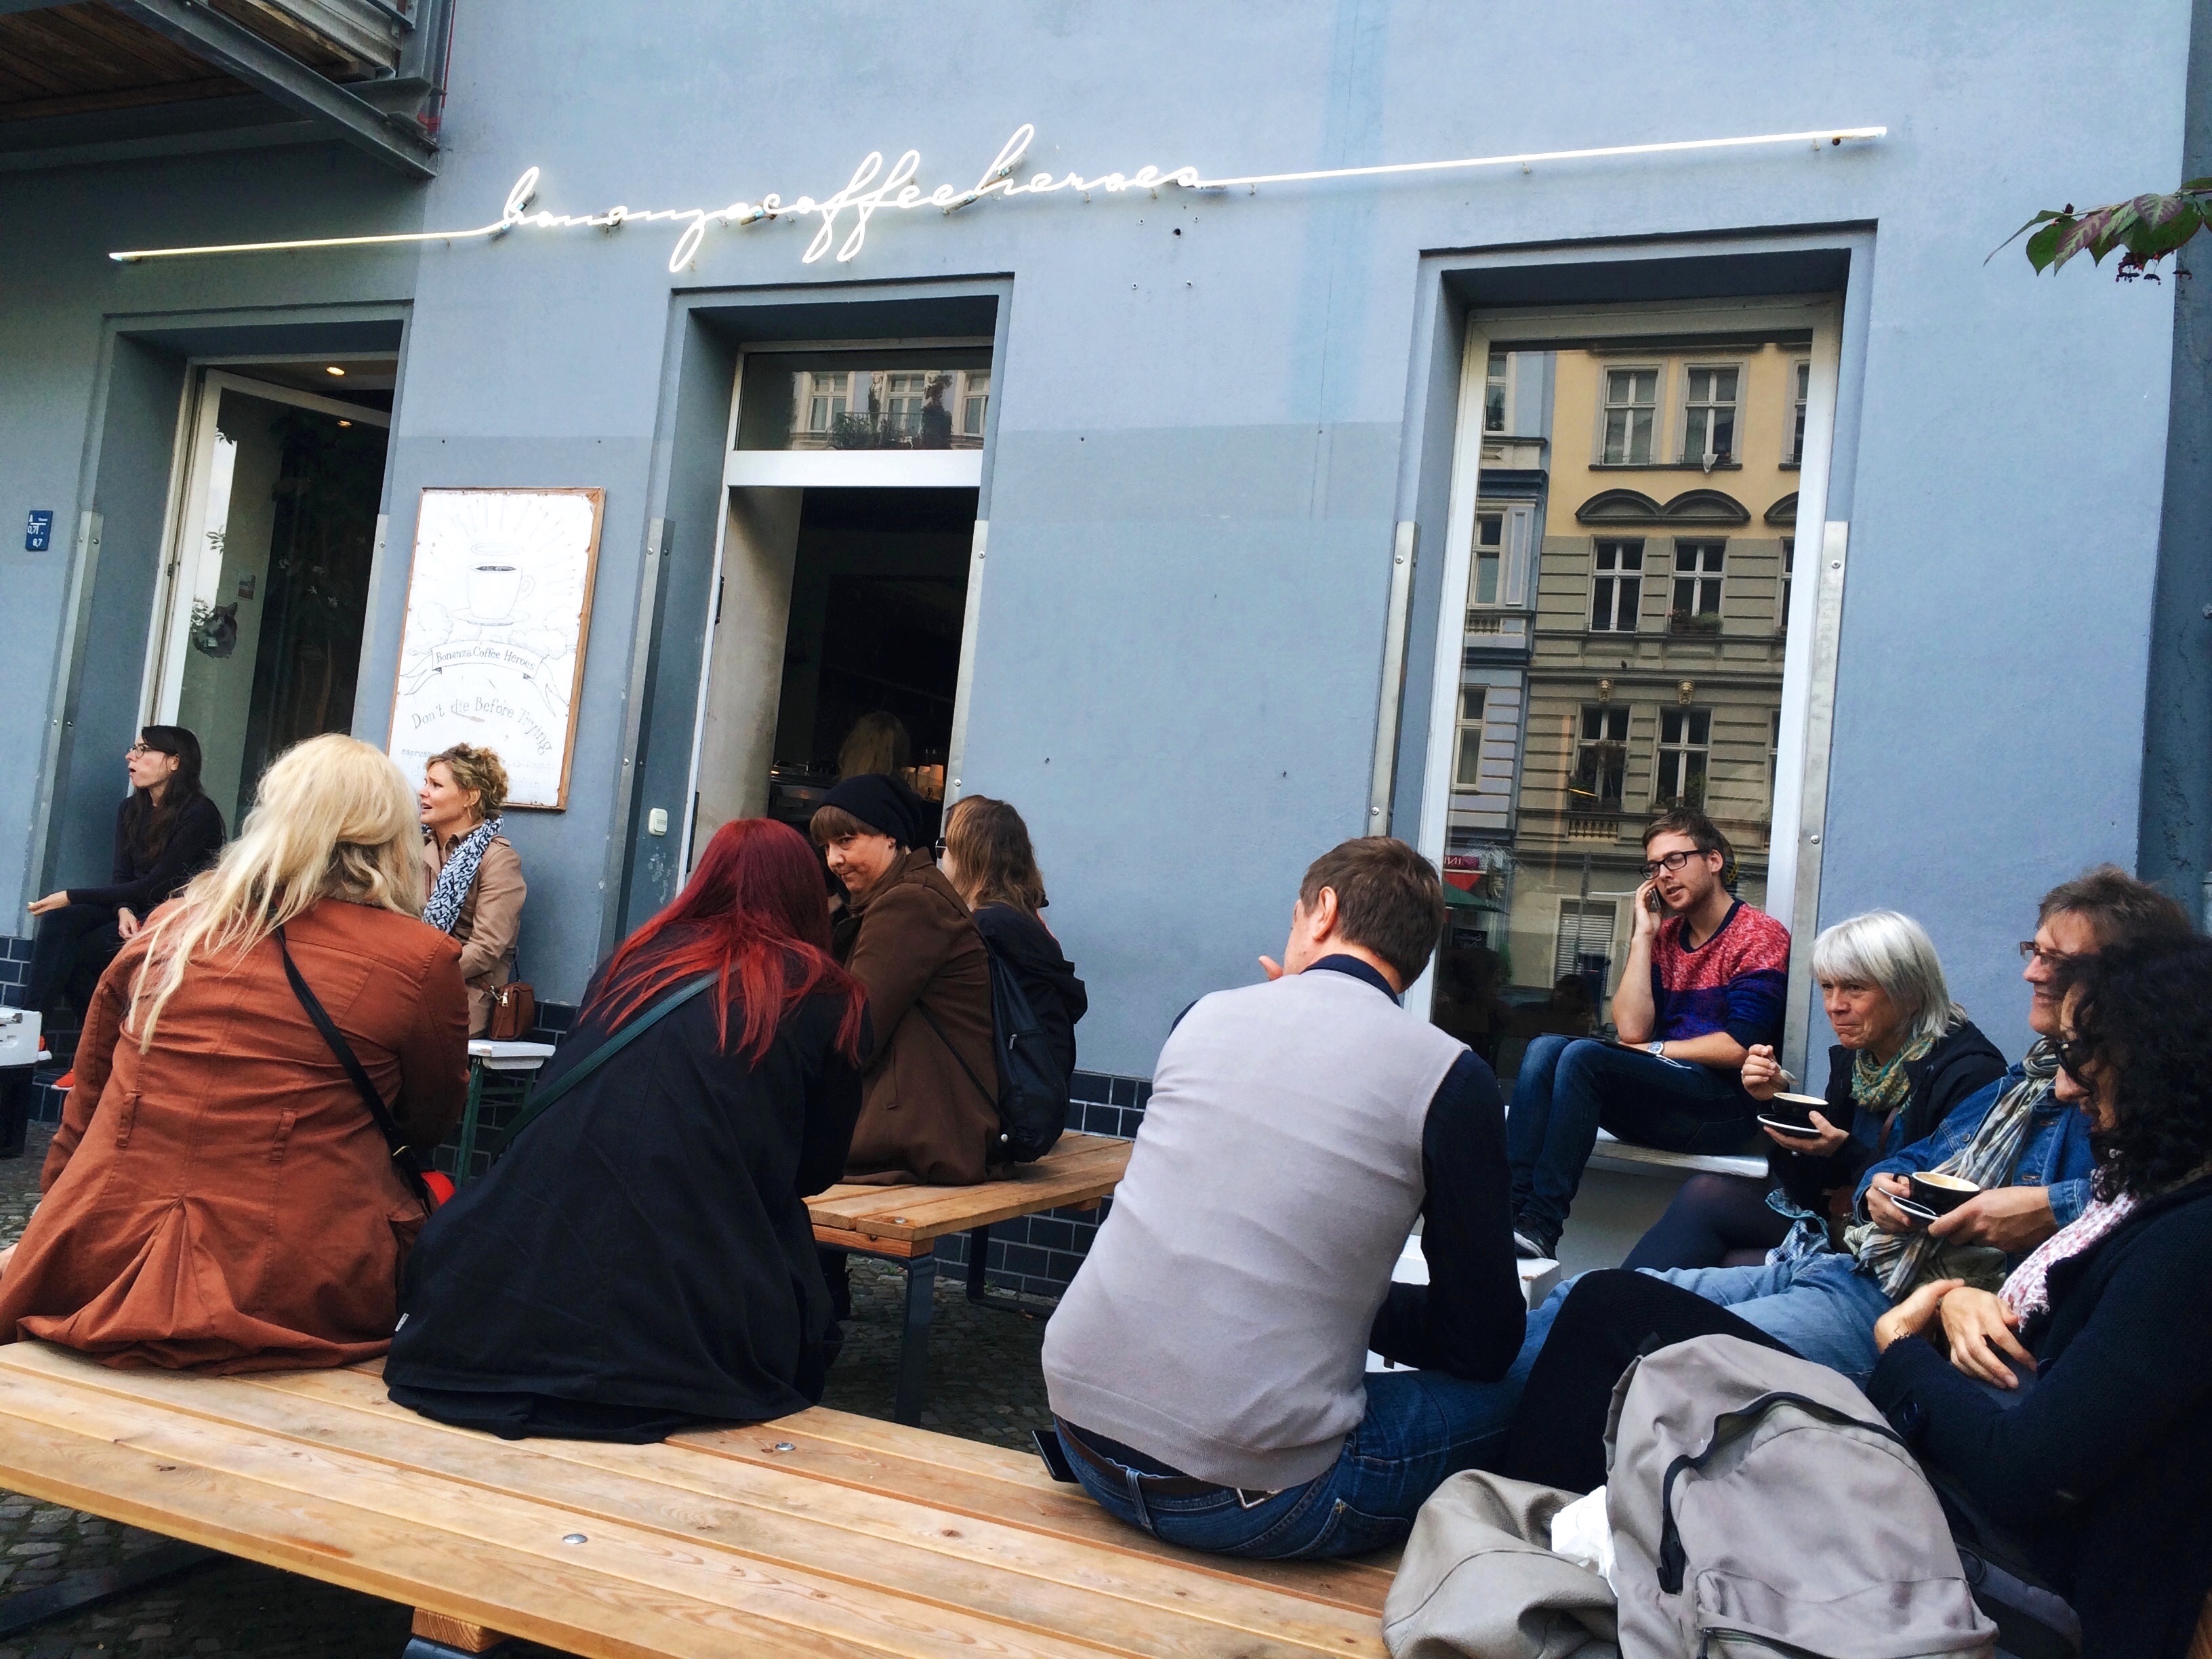
people, community, tourism